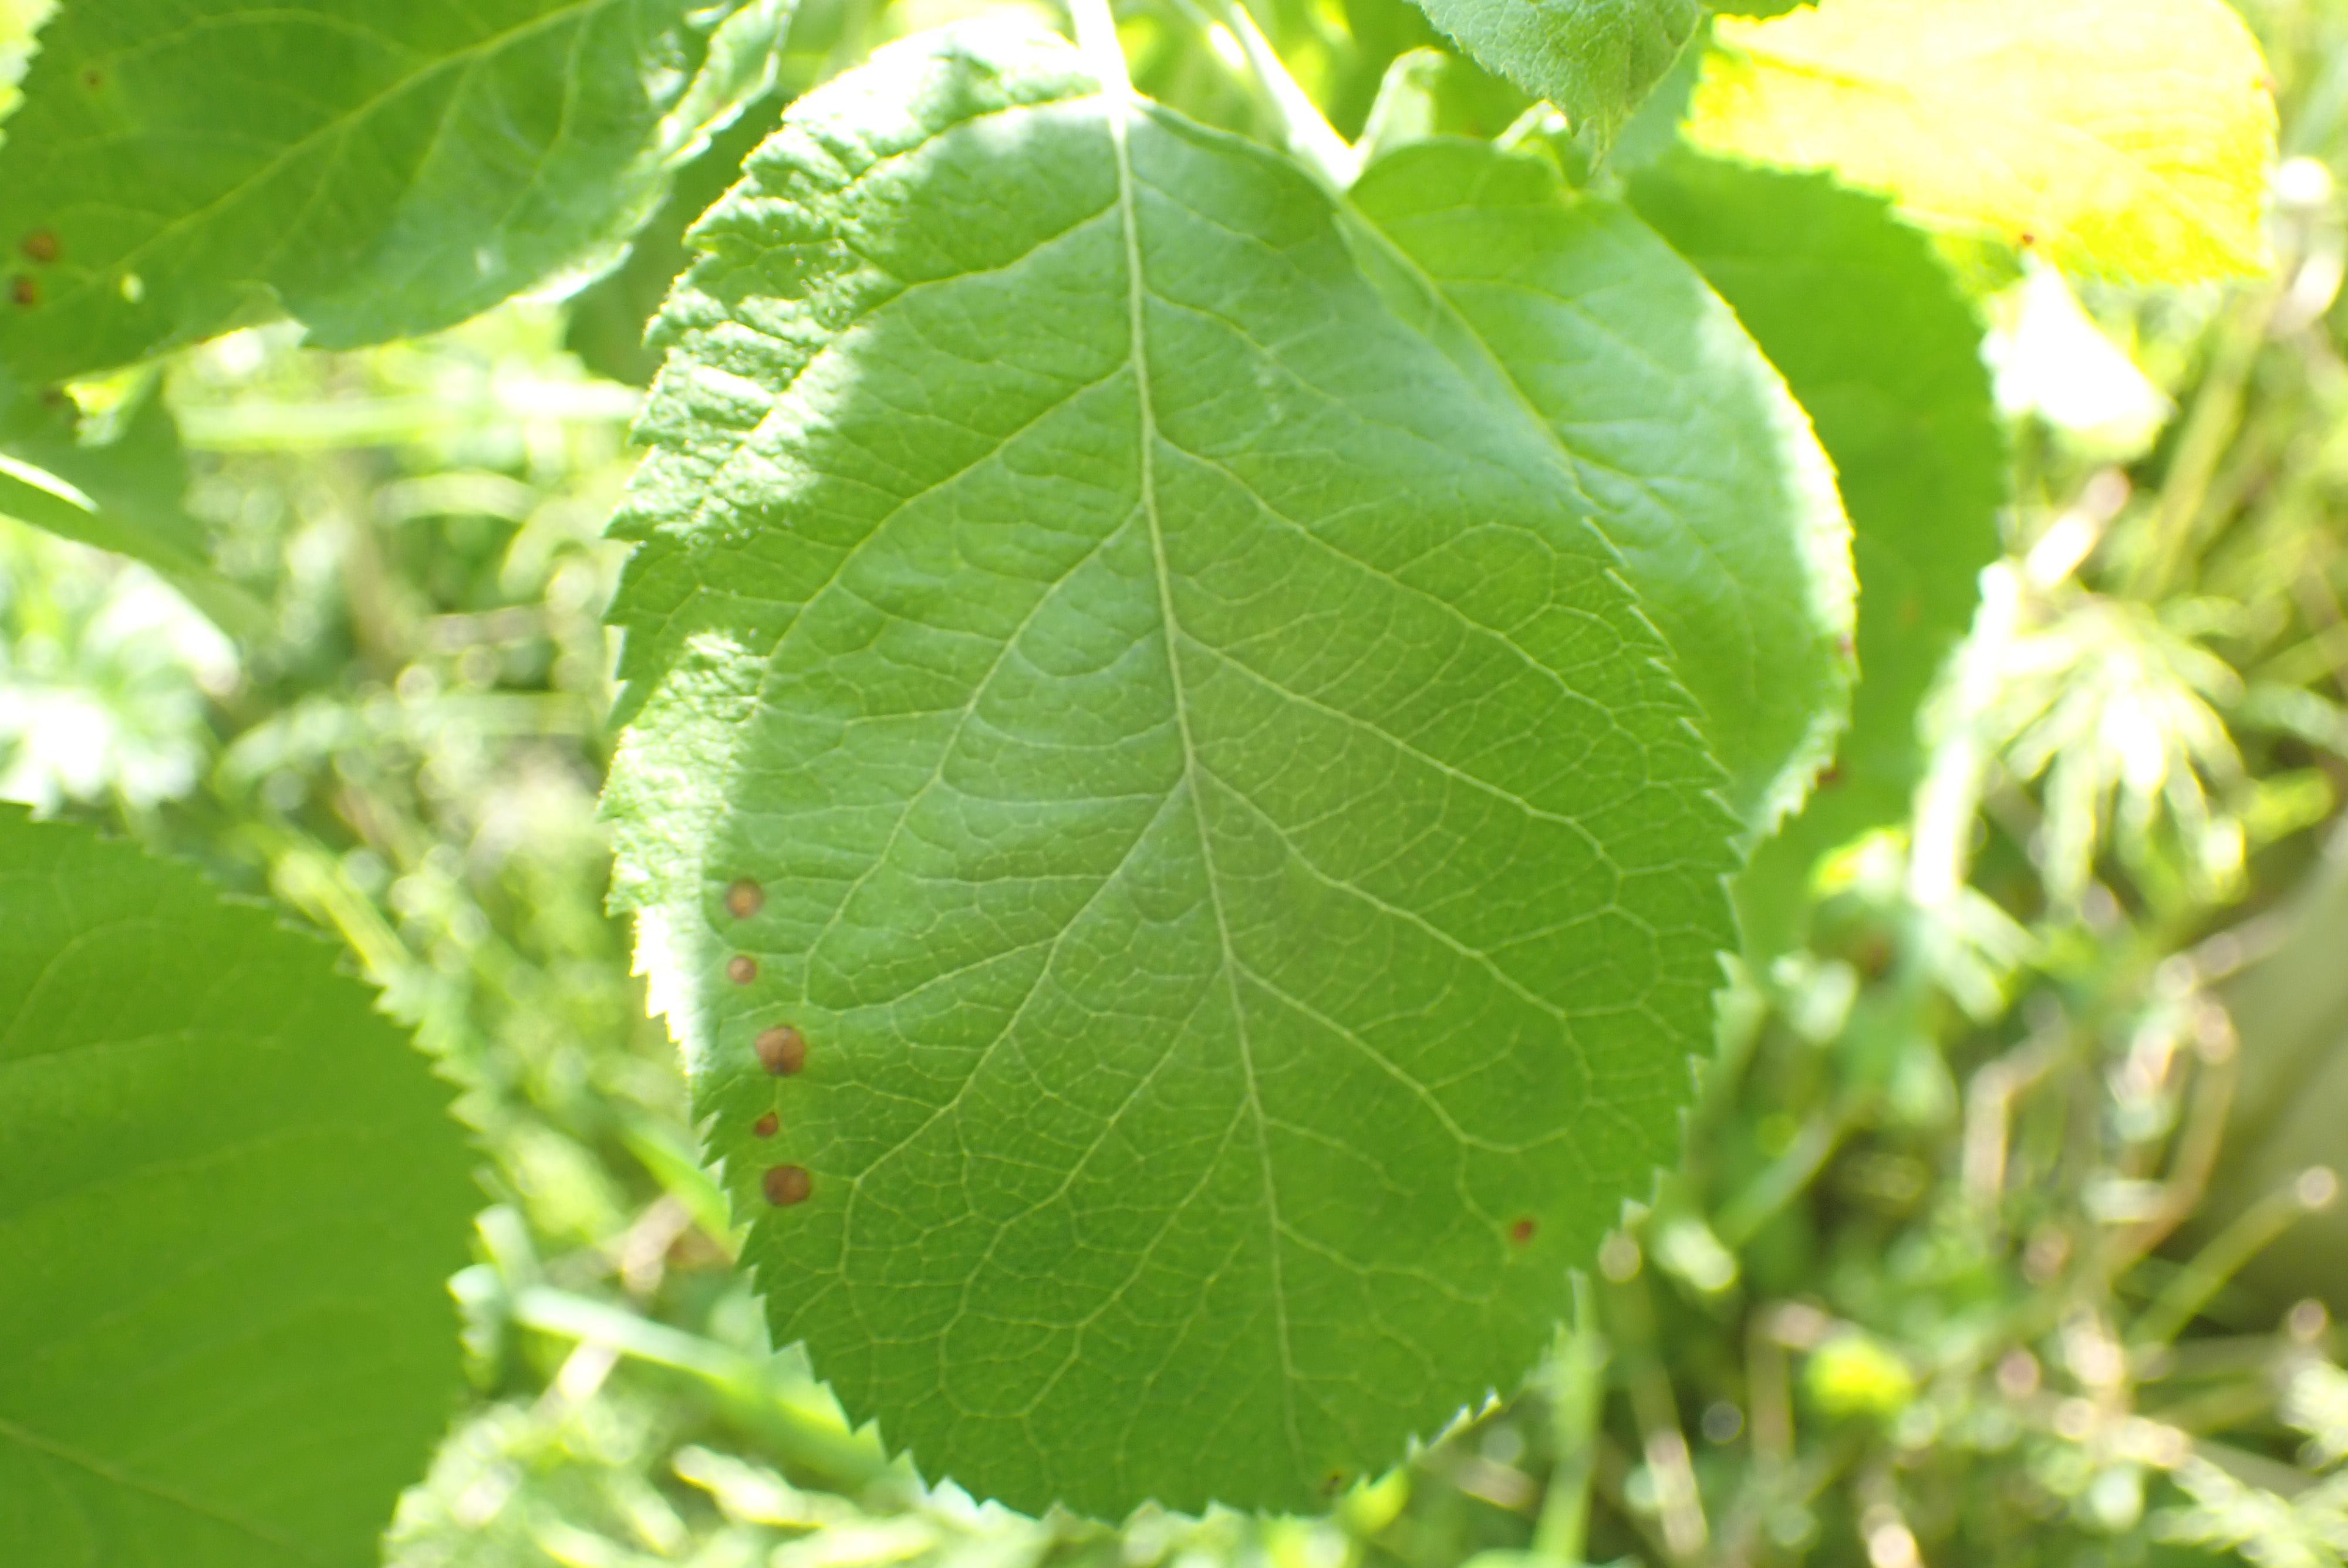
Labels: frog_eye_leaf_spot